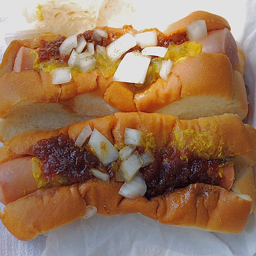
A meal of two sausages on bread with onion, mustard, and other toppings.
Two hotdogs on bread with mustard, relish and onions.
Two hotdogs in soggy buns with chili, onion and mustard.
Hot dogs wrapped in white bread with various condiments.
Hot dogs with mustard and onions on white bread.